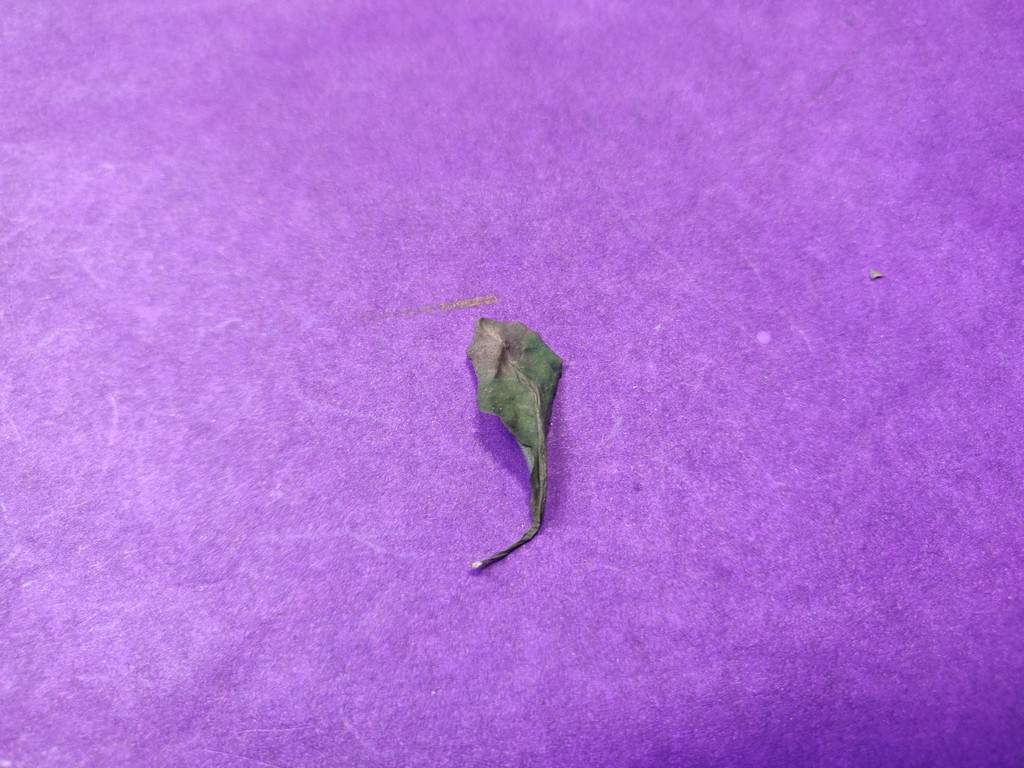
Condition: Dried
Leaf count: single
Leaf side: unknown